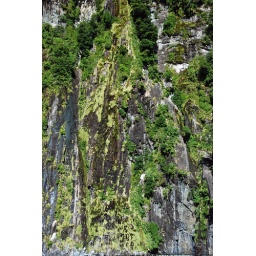
rain forest wall in milford sound